Châteauneuf-du-Pape

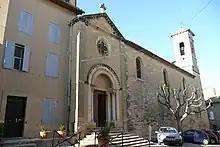
South side of the church with the main entrance and the bell tower

The parish church is now called "Notre-Dame-de-l'Assomption" but over the centuries it has been "Notre-Dame" (1321), "Saint-Théodoric" (1504), "Bienheureuse-Vierge-Marie et Saint-Théodoric" (1601), "Bienheureuse-Vierge-Marie-del'Assomption" (1626) and "Saint-Théodoric" (1707).